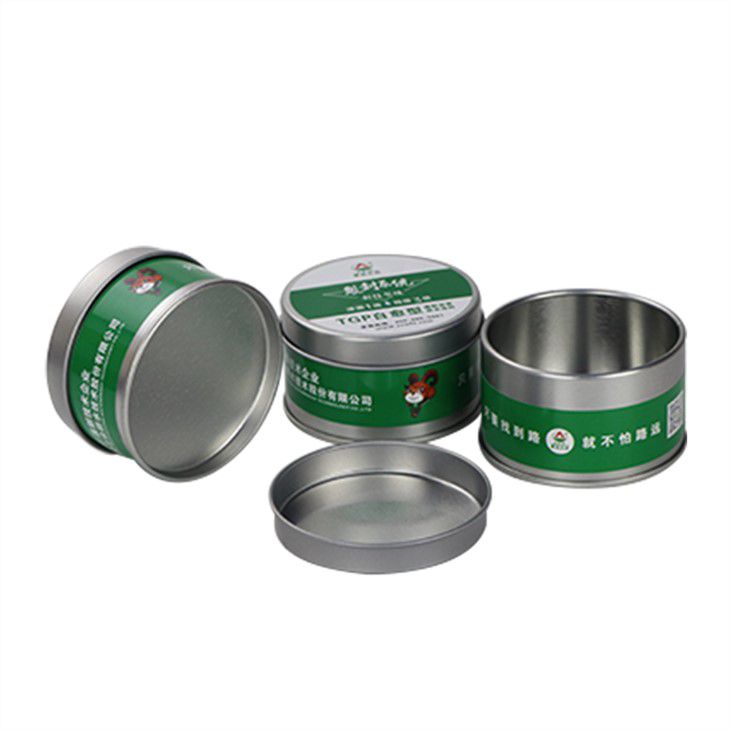
Label: metal